Cyfarthfa Band

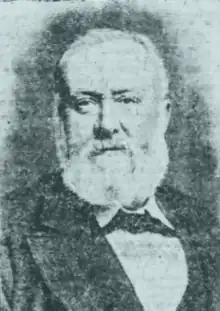
George Livsey, bandmaster from 1863

In 1848, Ralph Livsey joined the band as its bandmaster: he had previously been the solo keyed bugle player for the band that accompanied Wombwell's Travelling Circus and Menagerie. His thirteen-year-old son George Livsey joined the band at the same time as a keyed bugle player, later playing the cornet. During this period, the band immersed itself in the music of the European mainland, playing pieces by Louis-Antoine Jullien, Gioachino Rossini, and Giacomo Meyerbeer among others.